William Duguid Geddes

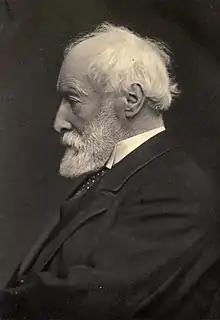

Sir William Duguid Geddes (21 November 18289 February 1900) was a Scottish scholar and educationalist, who served as Professor of Greek at the University of Aberdeen from 1855 to 1885 and then as Principal of the University of Aberdeen from 1885 until his death. Geddes's classical translations, grammars and scholarship contributed to publications both written with collaborators and edited in series. One of the outstanding scholars of his generation in Scotland, he was the architect of the fusion of the modern University of Aberdeen and its High Victorian development.